Seoi nage

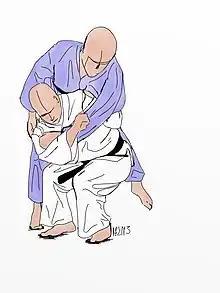
Illustration of Kata Eri Seoi from Kata-eri-kata-sode

The specific techniques of morote-seoi-nage (two hands seoi-nage), or eri-seoi, are usually generalised as simply seoi-nage.